History of schools in Scotland

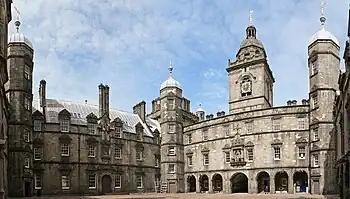
The Quadrangle of George Heriot's Hospital, Edinburgh, built in the mid-seventeenth century

The history of schools in Scotland includes the development of all schools as institutions and buildings in Scotland, from the early Middle Ages to the present day. From the early Middle Ages there were bardic schools, that trained individuals in the poetic and musical arts. Monasteries served as major repositories of knowledge and education, often running schools. In the High Middle Ages, new sources of education arose including choir and grammar schools designed to train priests. Benedictine and Augustinian foundations probably had charitable almonry schools to educate young boys, who might enter the priesthood. Some abbeys opened their doors to teach the sons of gentlemen. By the end of the Middle Ages, grammar schools could be found in all the main burghs and some small towns. In rural areas there were petty or reading schools that provided an elementary education. Private tuition in the families of lords and wealthy burghers sometimes developed into "household schools". Girls of noble families were taught in nunneries and by the end of the fifteenth century Edinburgh also had schools for girls, sometimes described as "sewing schools". There is documentary evidence for about 100 schools of these different kinds before the Reformation. The growing humanist-inspired emphasis on education cumulated with the passing of the Education Act 1496.